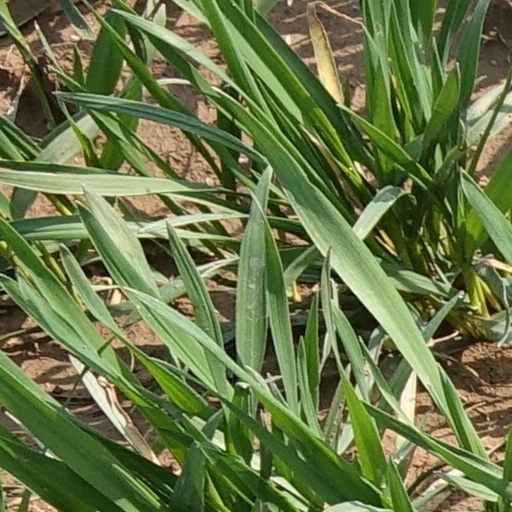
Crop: wheat